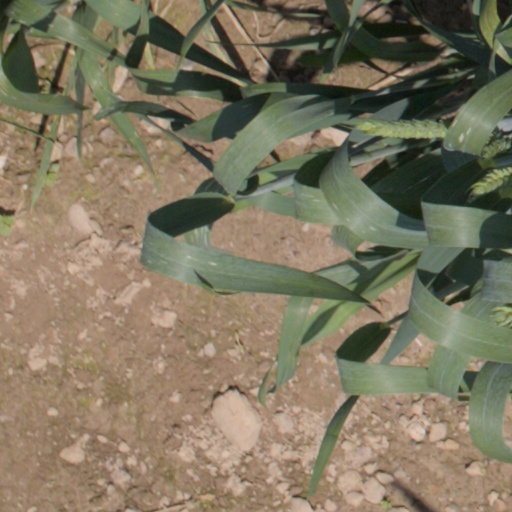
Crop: wheat